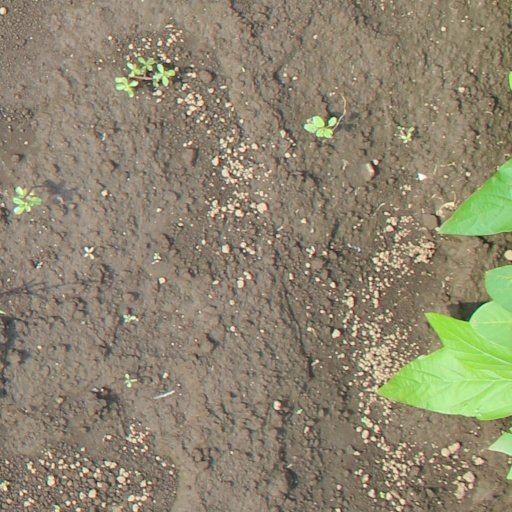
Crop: soybean